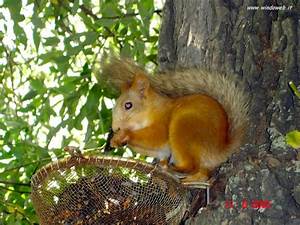
Label: scoiattolo